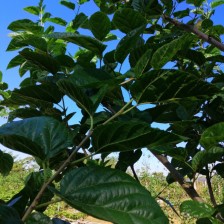
Variety: BlackAustralia